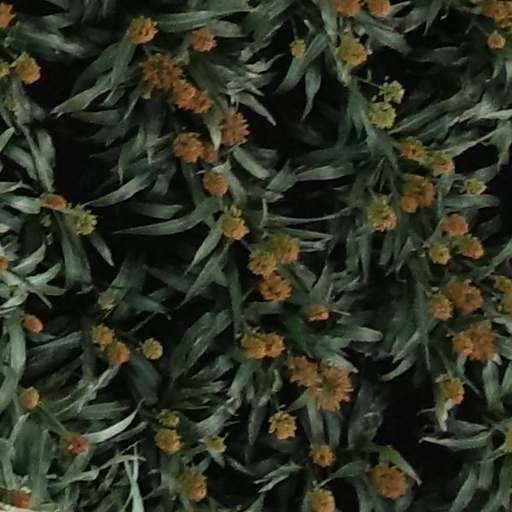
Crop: sorghum